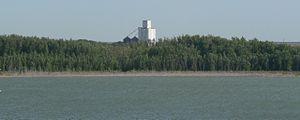
Enders est une census-designated place située dans le comté de Chase, dans l’État du Nebraska, aux États-Unis. Sa population s’élevait à 42 habitants lors du recensement de 2010. Bien que n’étant pas incorporée, Enders dispose d’un bureau de vote et d’un code postal.